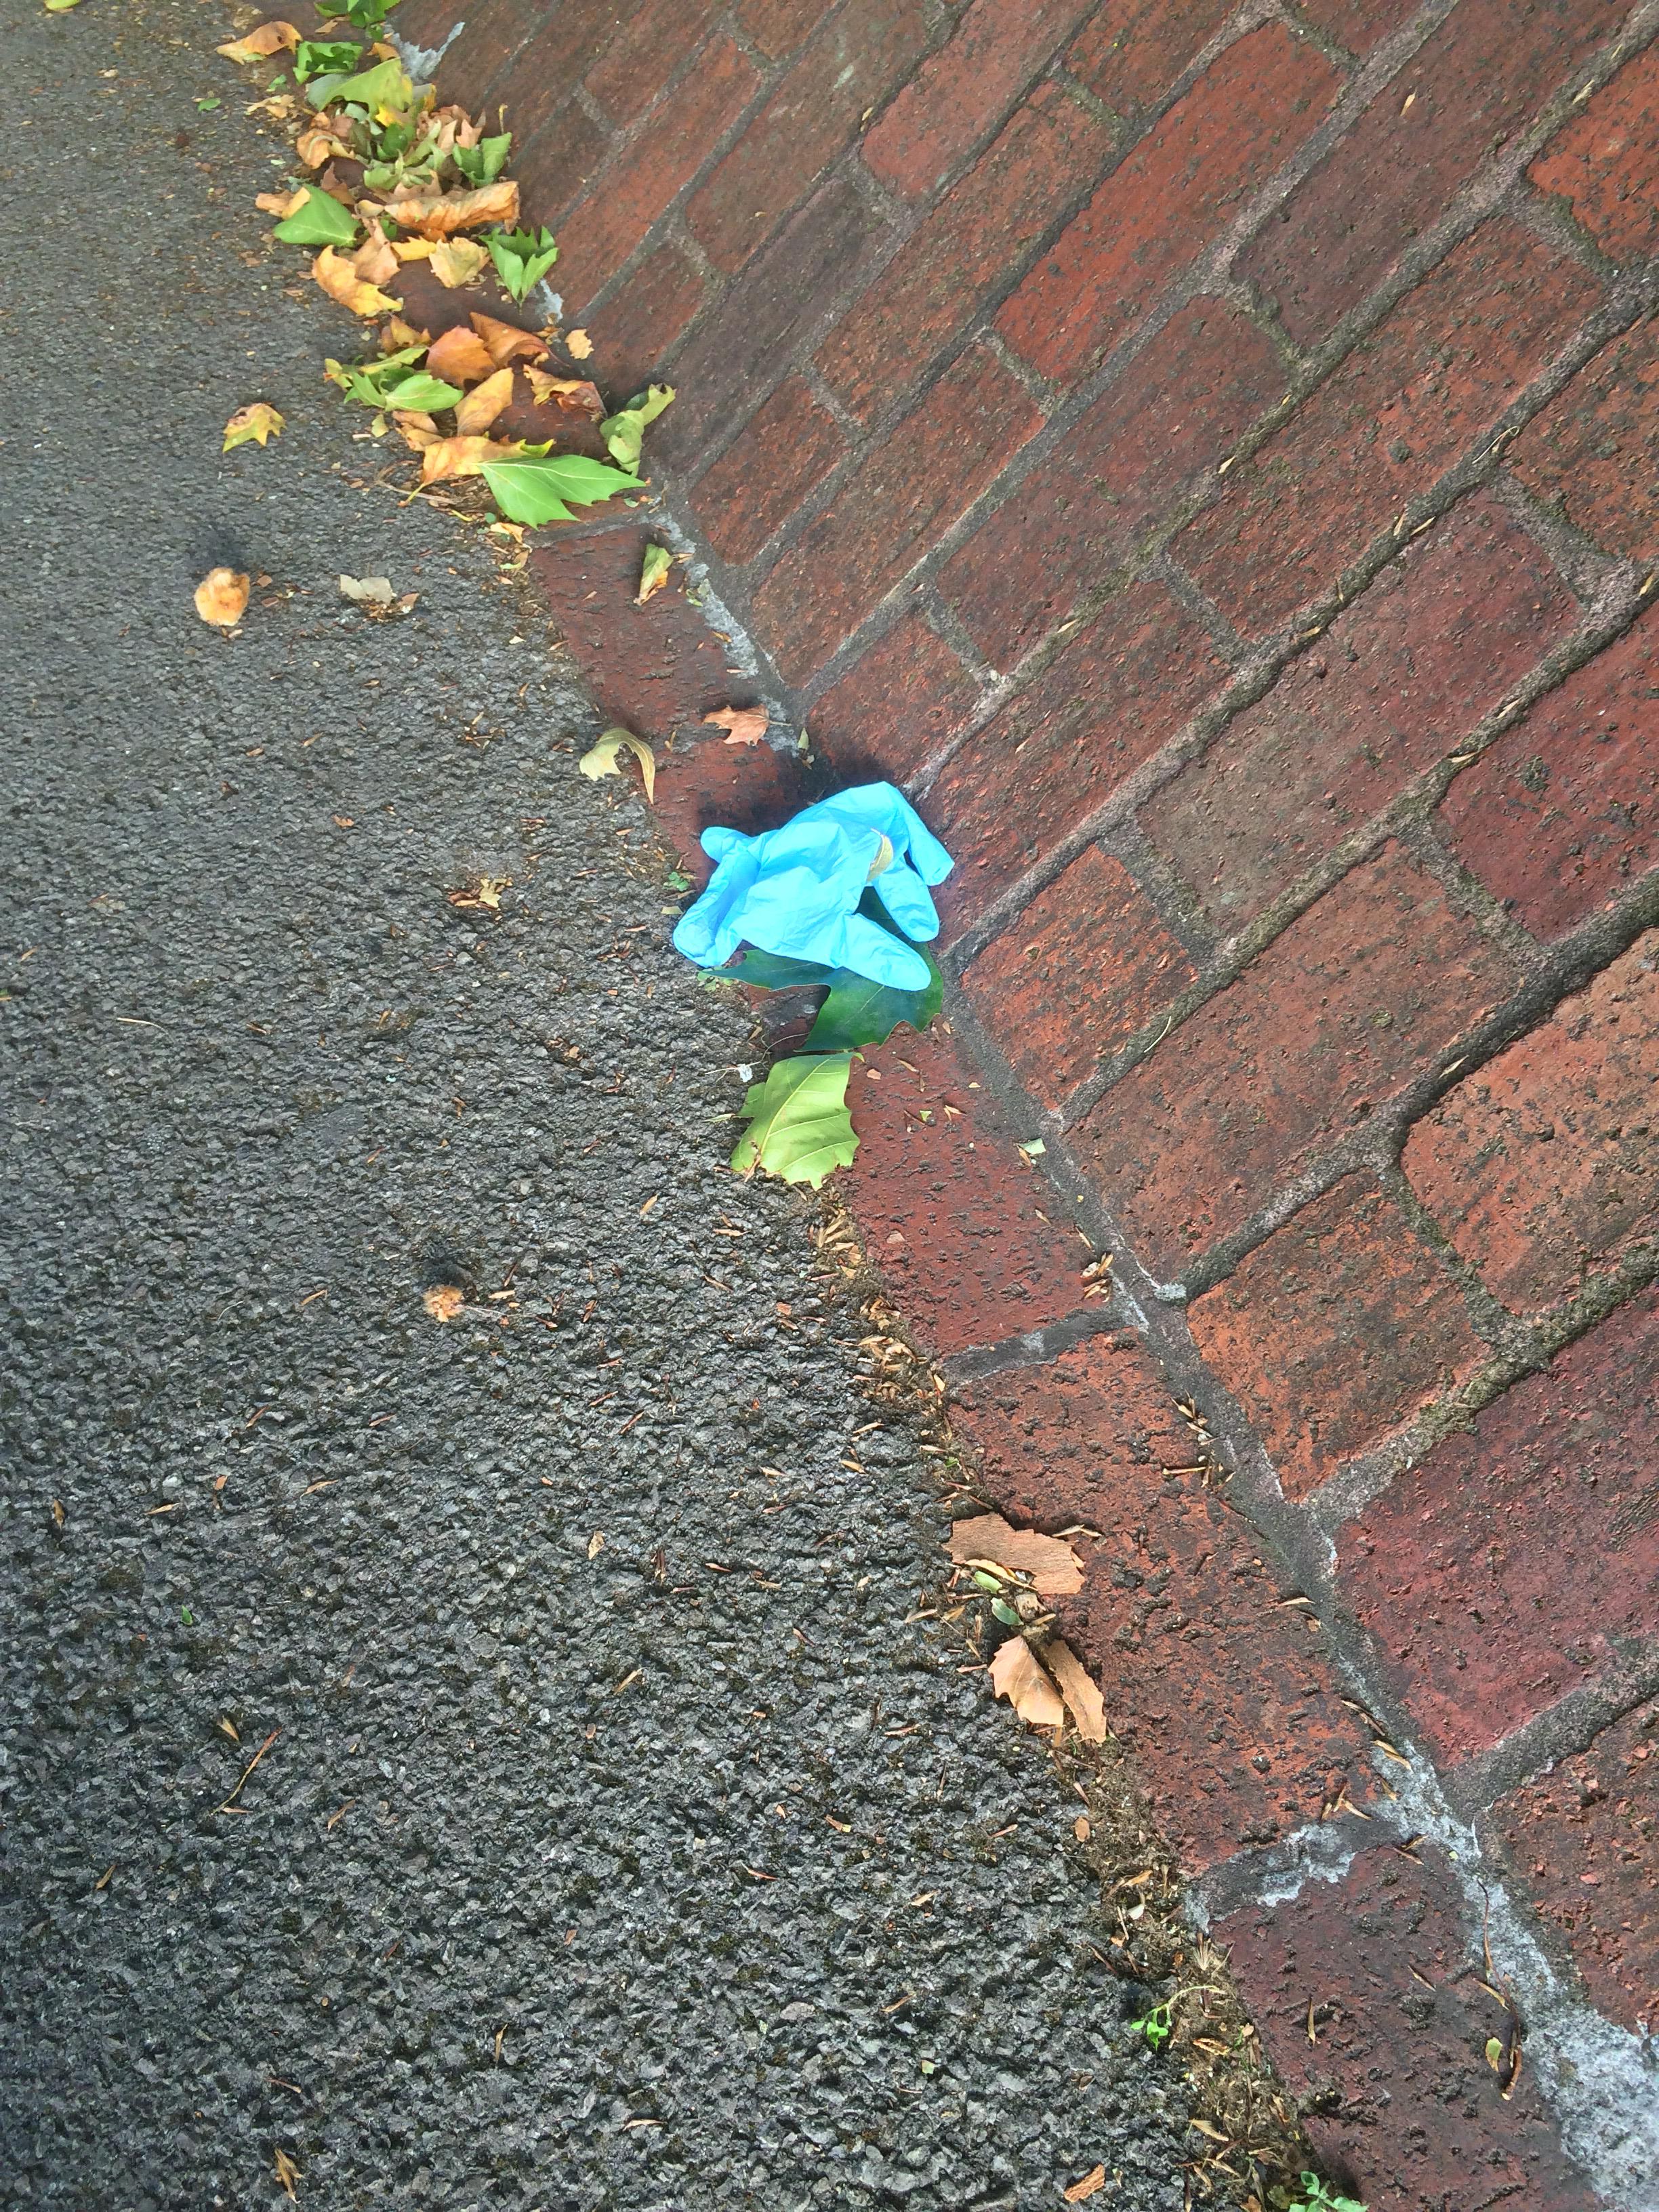
Object: Plastic glooves (Plastic glooves)